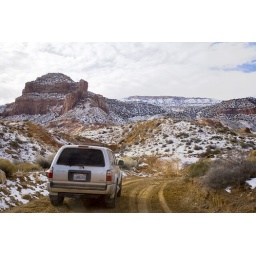
Four wheeling through utah's infamous hole in the rock road in the winter near escalante,utah